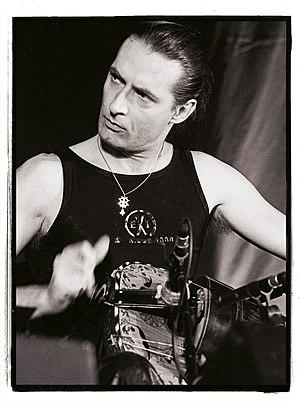
patrick bouffard en trio
Patrick Bouffard est un vielleur français né en 1963.